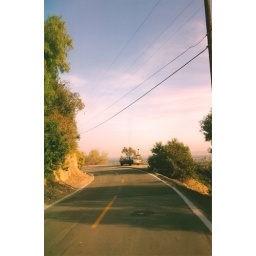
my hilltop, me on roof of car [foto by Alia]